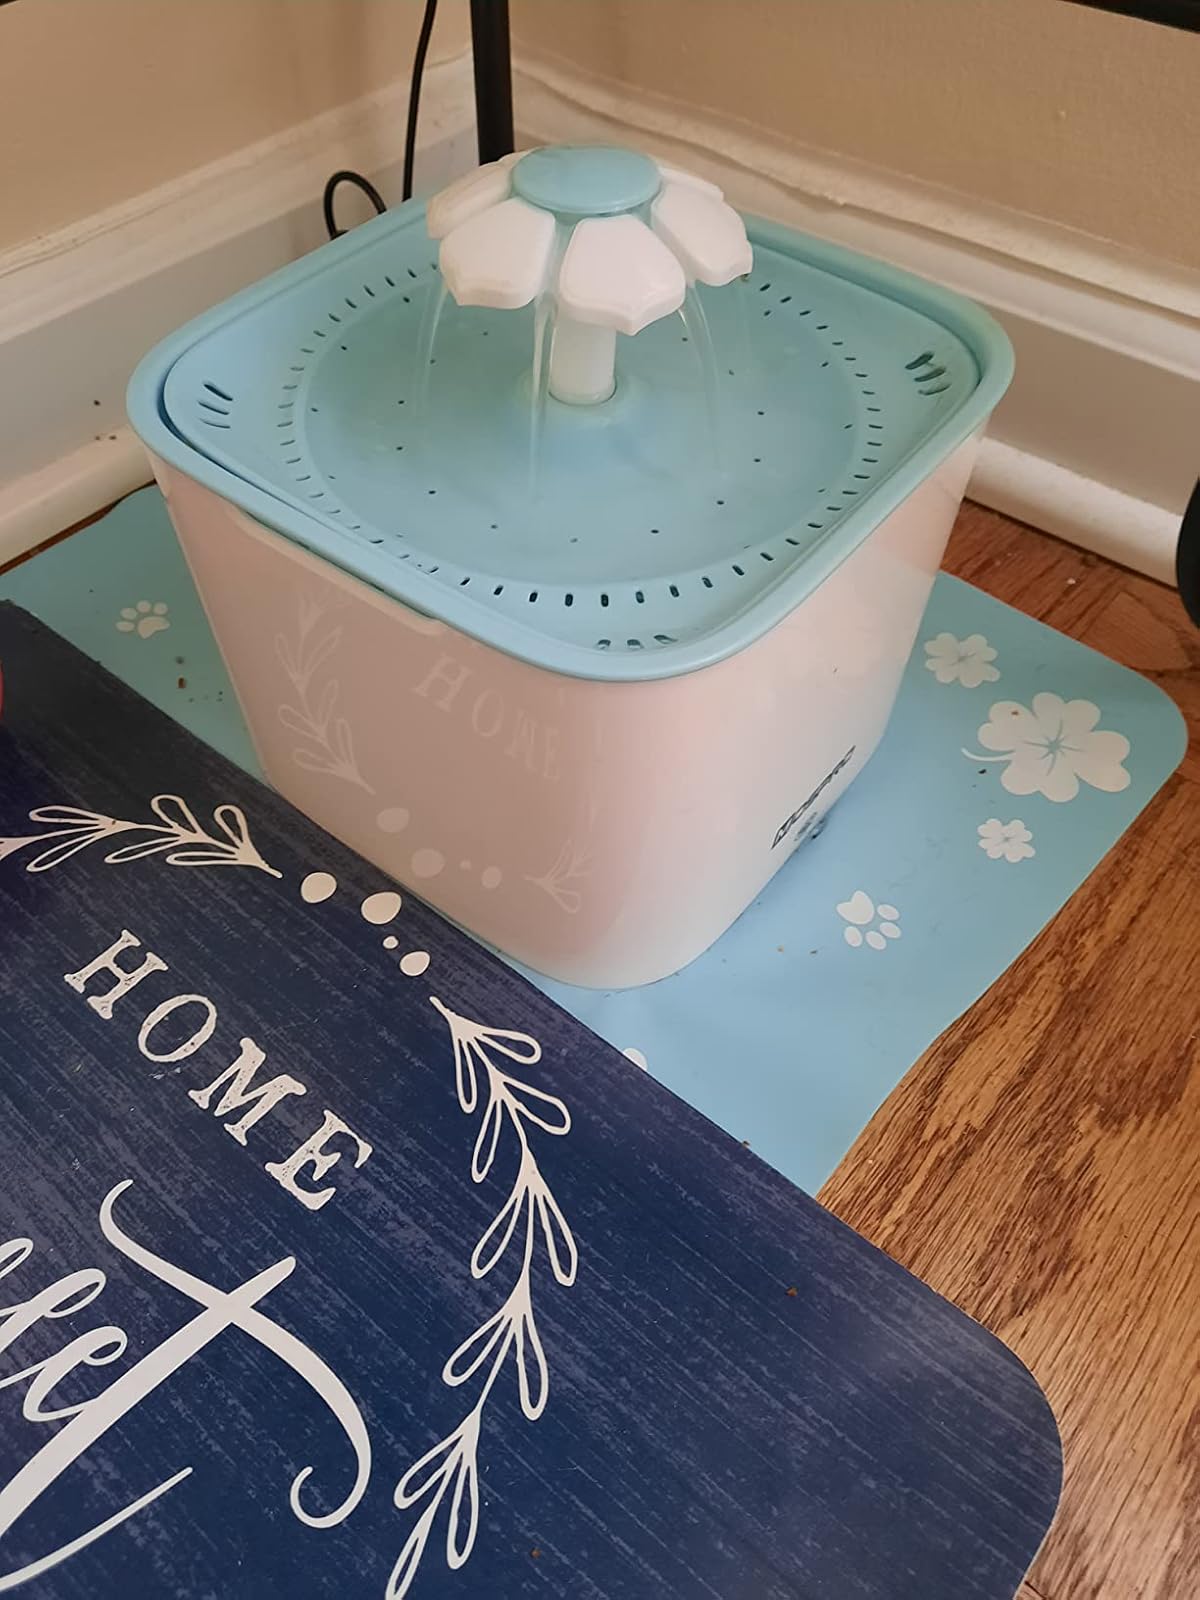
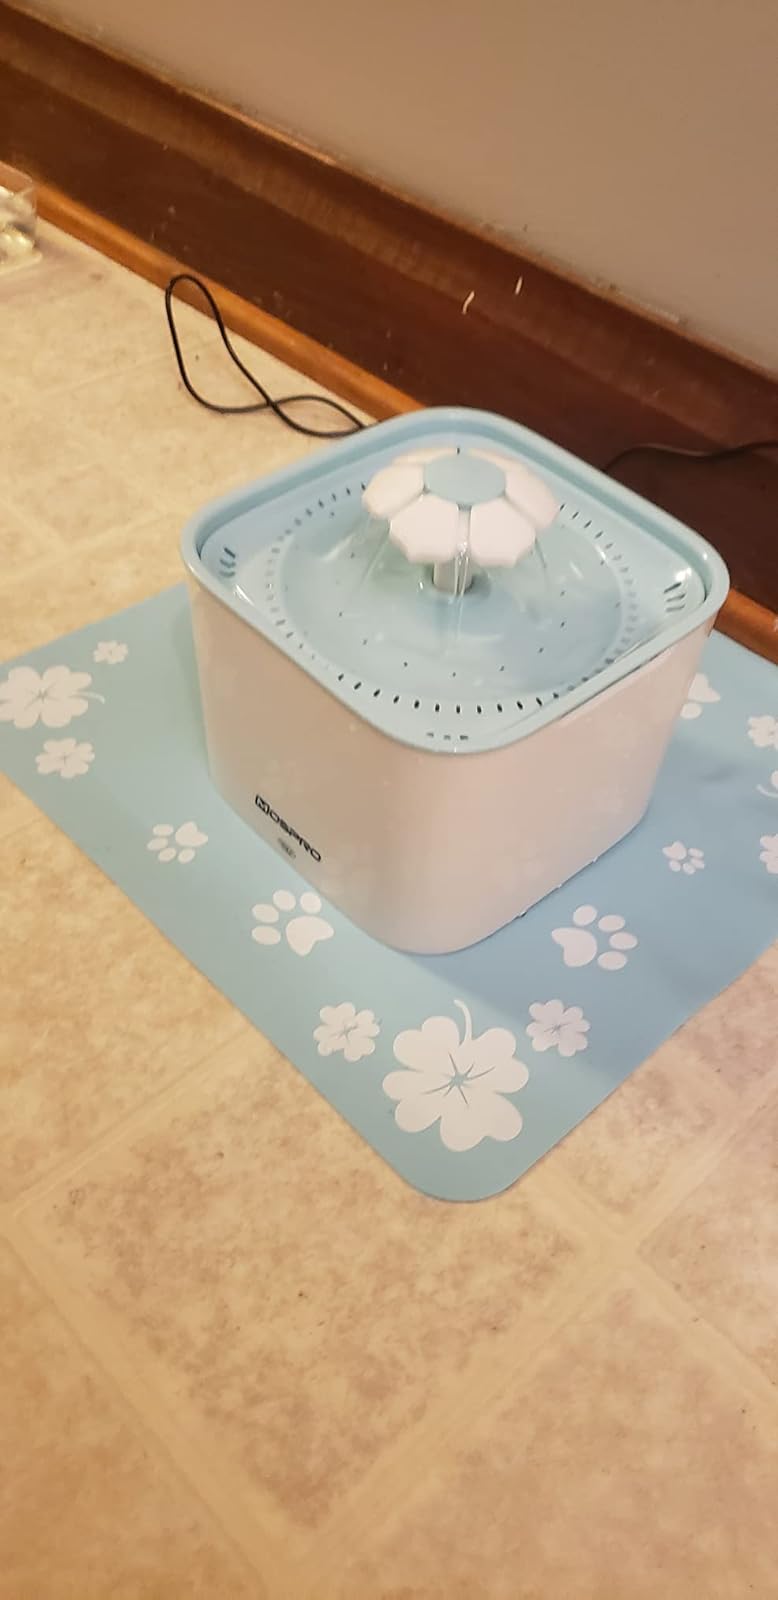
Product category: items_bowl
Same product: yes